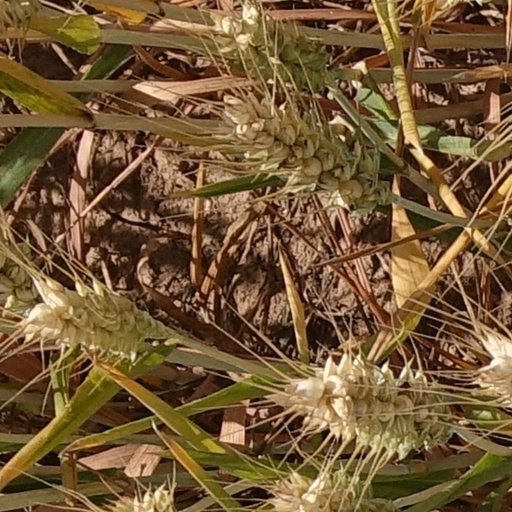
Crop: wheat